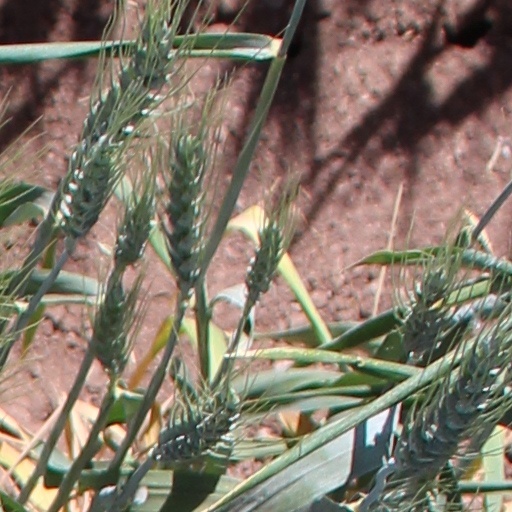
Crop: wheat